South Barnard Islands Important Bird Area

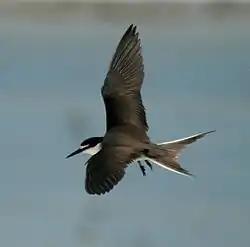
The IBA is an important nesting site for bridled terns

The South Barnard Islands Important Bird Area comprises a group of two small islands and a sand islet, with a combined area of 15 ha, on the inner Great Barrier Reef, Far North Queensland, Australia. The group lies about 6 km off the coast and 26 km south-east of Innisfail and is protected within the Barnard Island Group National Park. It is an important breeding site for terns.